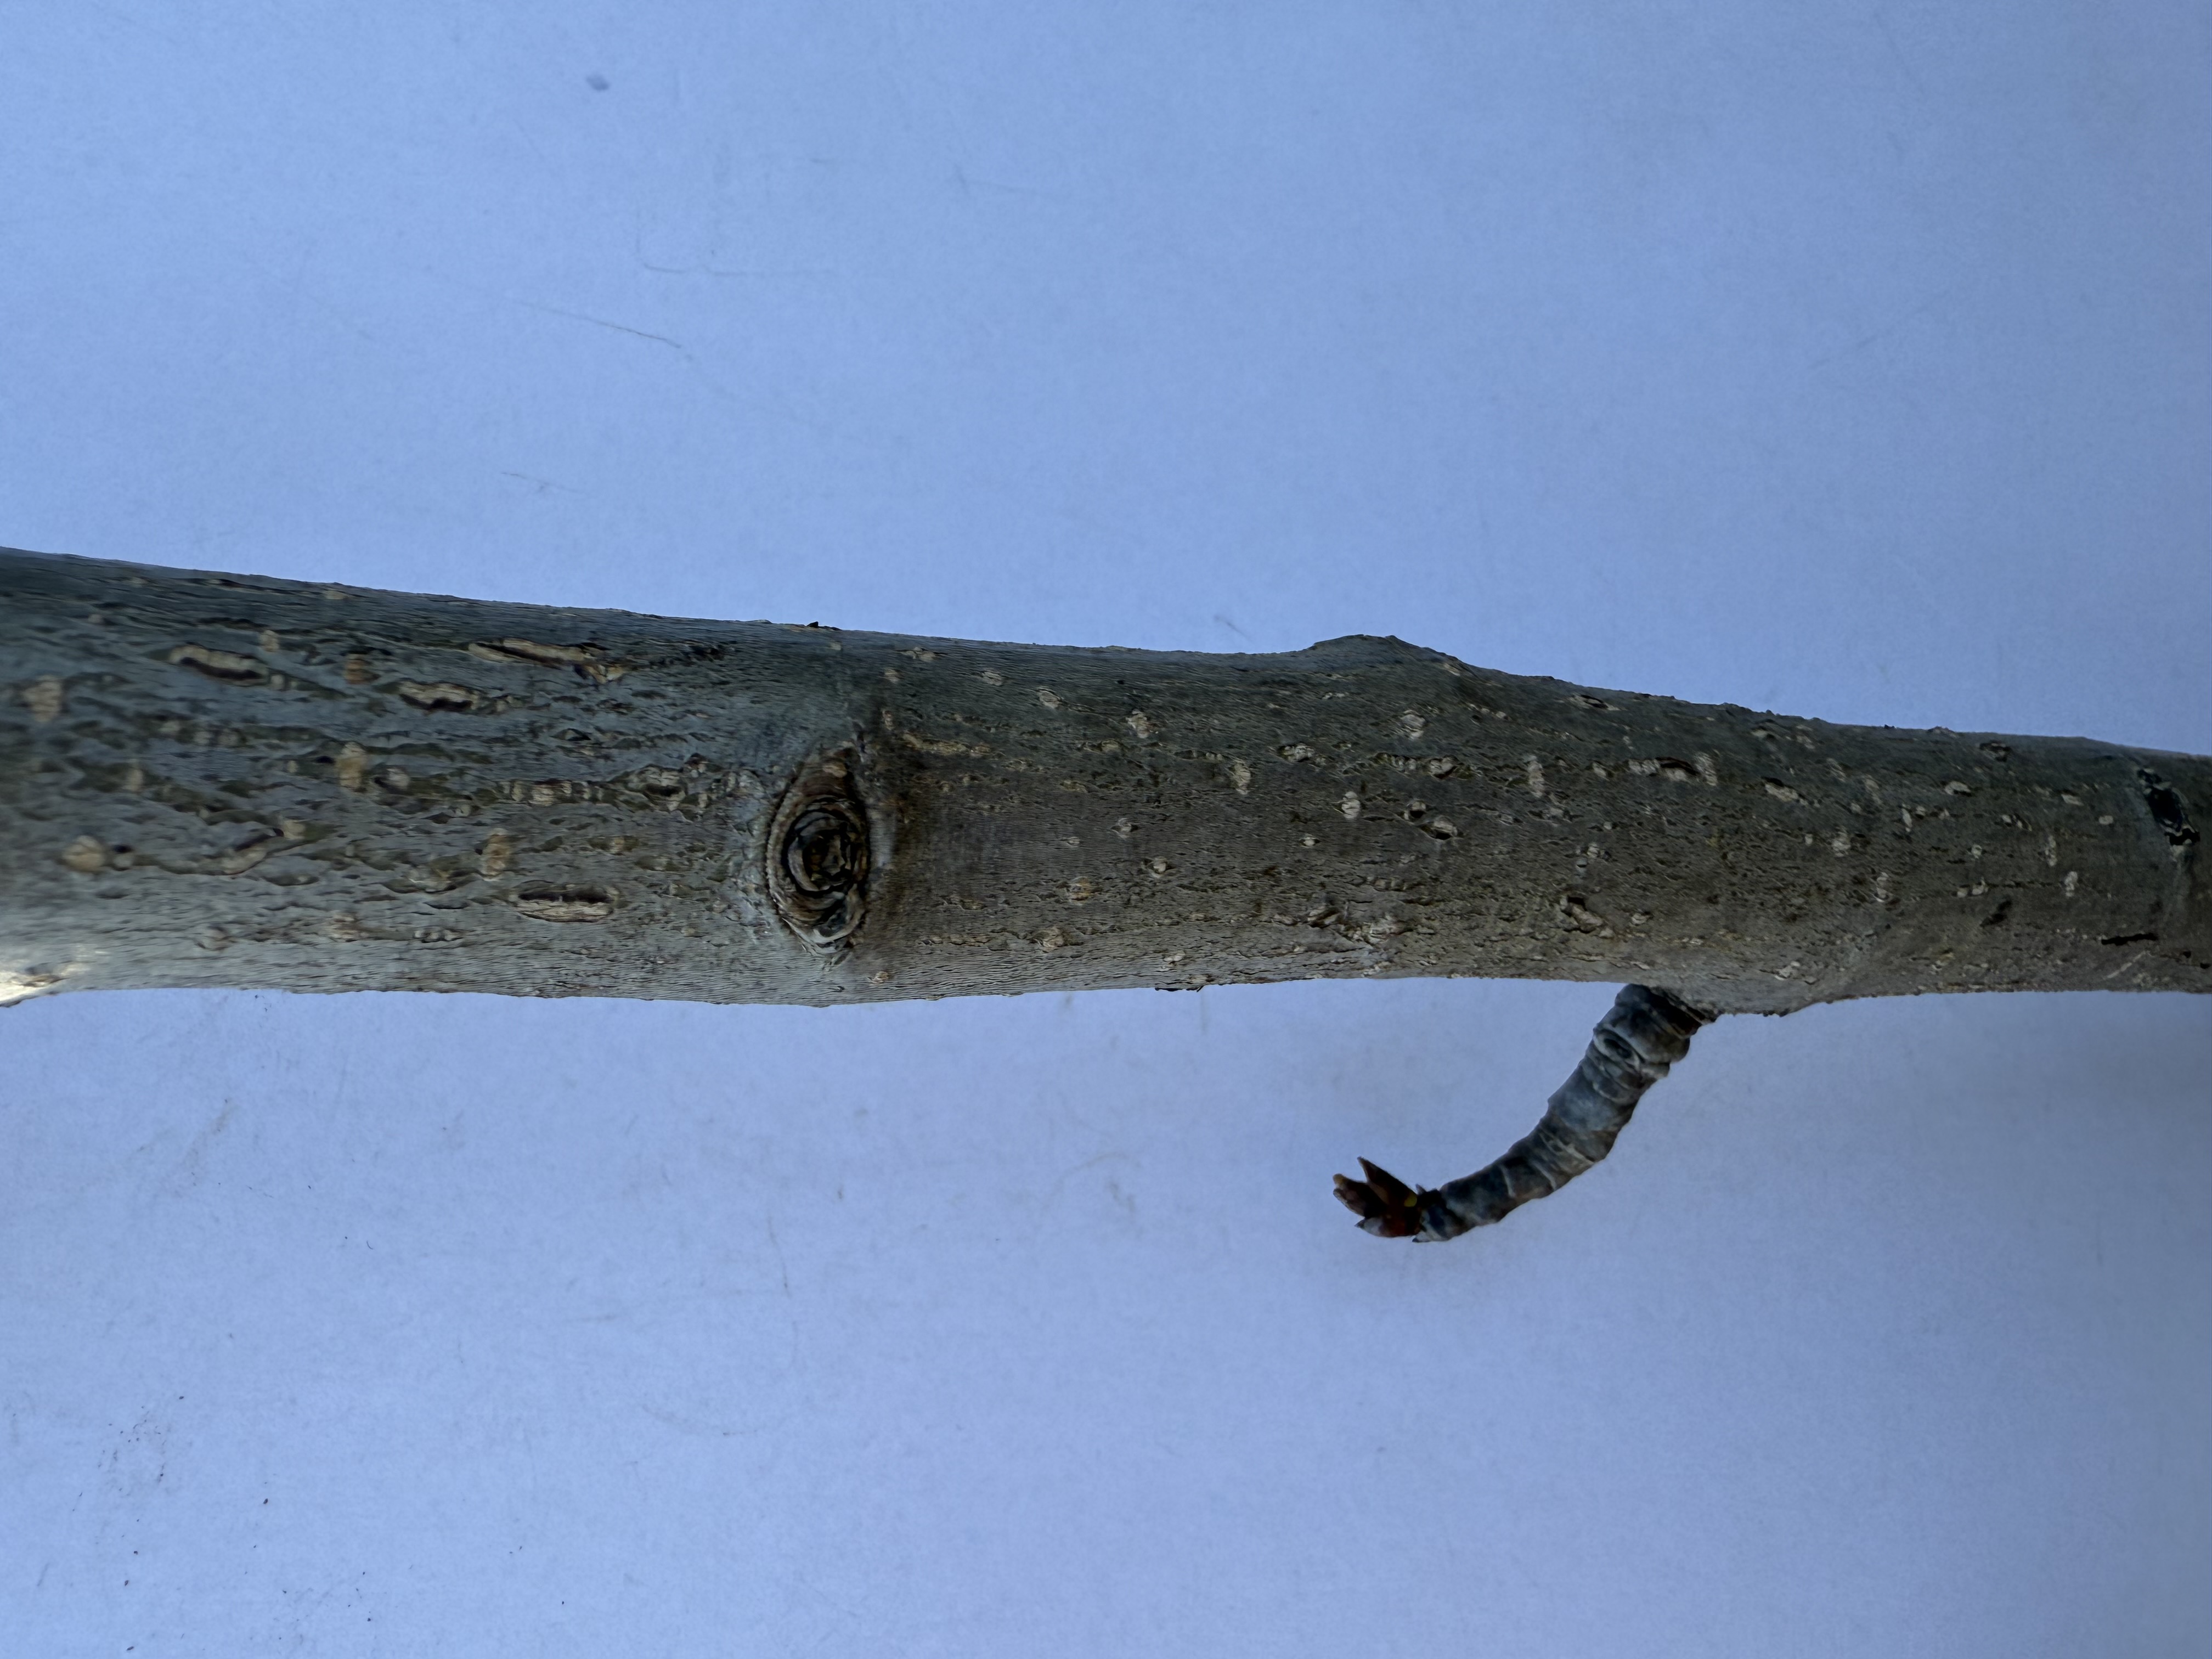
Variety: Margarita Marilla Pear